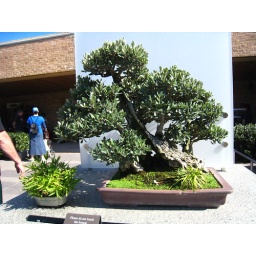
Rode bikes from my parents house to the CBG in Glencoe. It was a goregous Sunday afternoon!